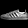
Label: Sneaker